List of Moomin characters

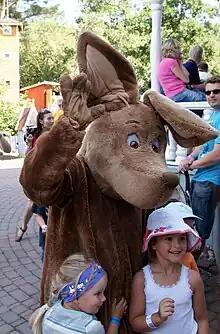
Sniff in Moomin World theme park, Naantali, Finland

( – with the first element compare hatta, "dither"; the second element is related to fnatta (omkring), "flutter around"; få fnatt, "go crazy or get excited over something"; poss. fnatt, "squirrel") – small white ghost-like creatures that resemble worn socks. Hattifatteners are always on the move and travel the sea in large groups (but always in odd numbers), such as boat convoys. They meet every year on a lonely island. Their only goal in life is to reach the horizon. They may communicate using telepathy. The Hattifatteners cannot see very well, but their sense of touch is very strong, and they can feel ground vibrations and electricity. Hattifatteners assemble once a year when they "recharge" in a thunderstorm, when they can cause electrical burns. Hattifatteners grow from seeds, but only if this seed is sown on Midsummer Eve.